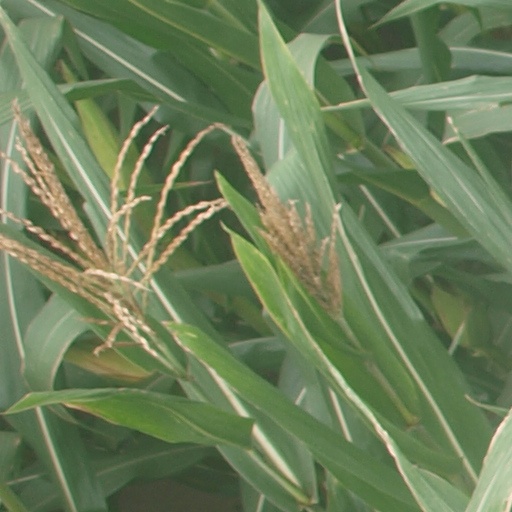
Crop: maize; corn